Spud's Adventure

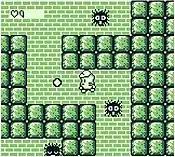
Spud has to defeat these enemies in this action sequence of the game.

In the Vegetable Kingdom, King Vegitan the 5th (a tomato) decides it is time to find his daughter Princess Mato a husband. She feels embarrassed by this. This is when the castle is stormed by Devi, a demonic beetle that represents the Devil.